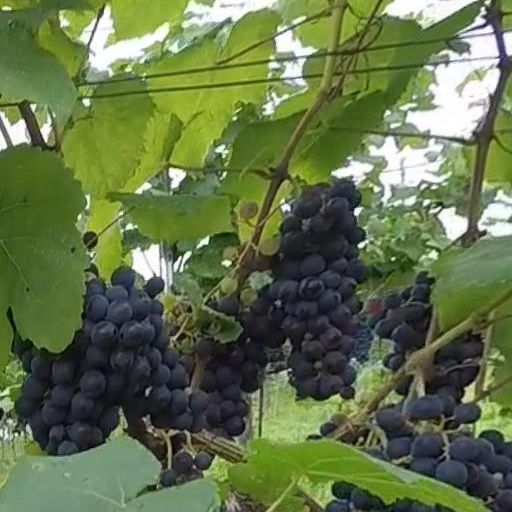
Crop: grape